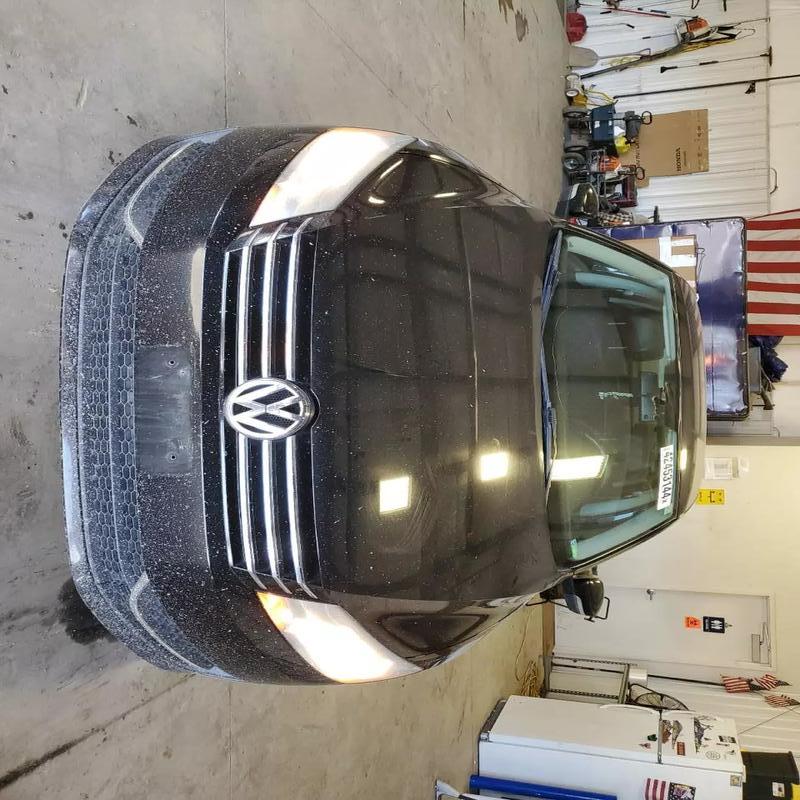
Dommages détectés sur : capot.
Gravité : mineur